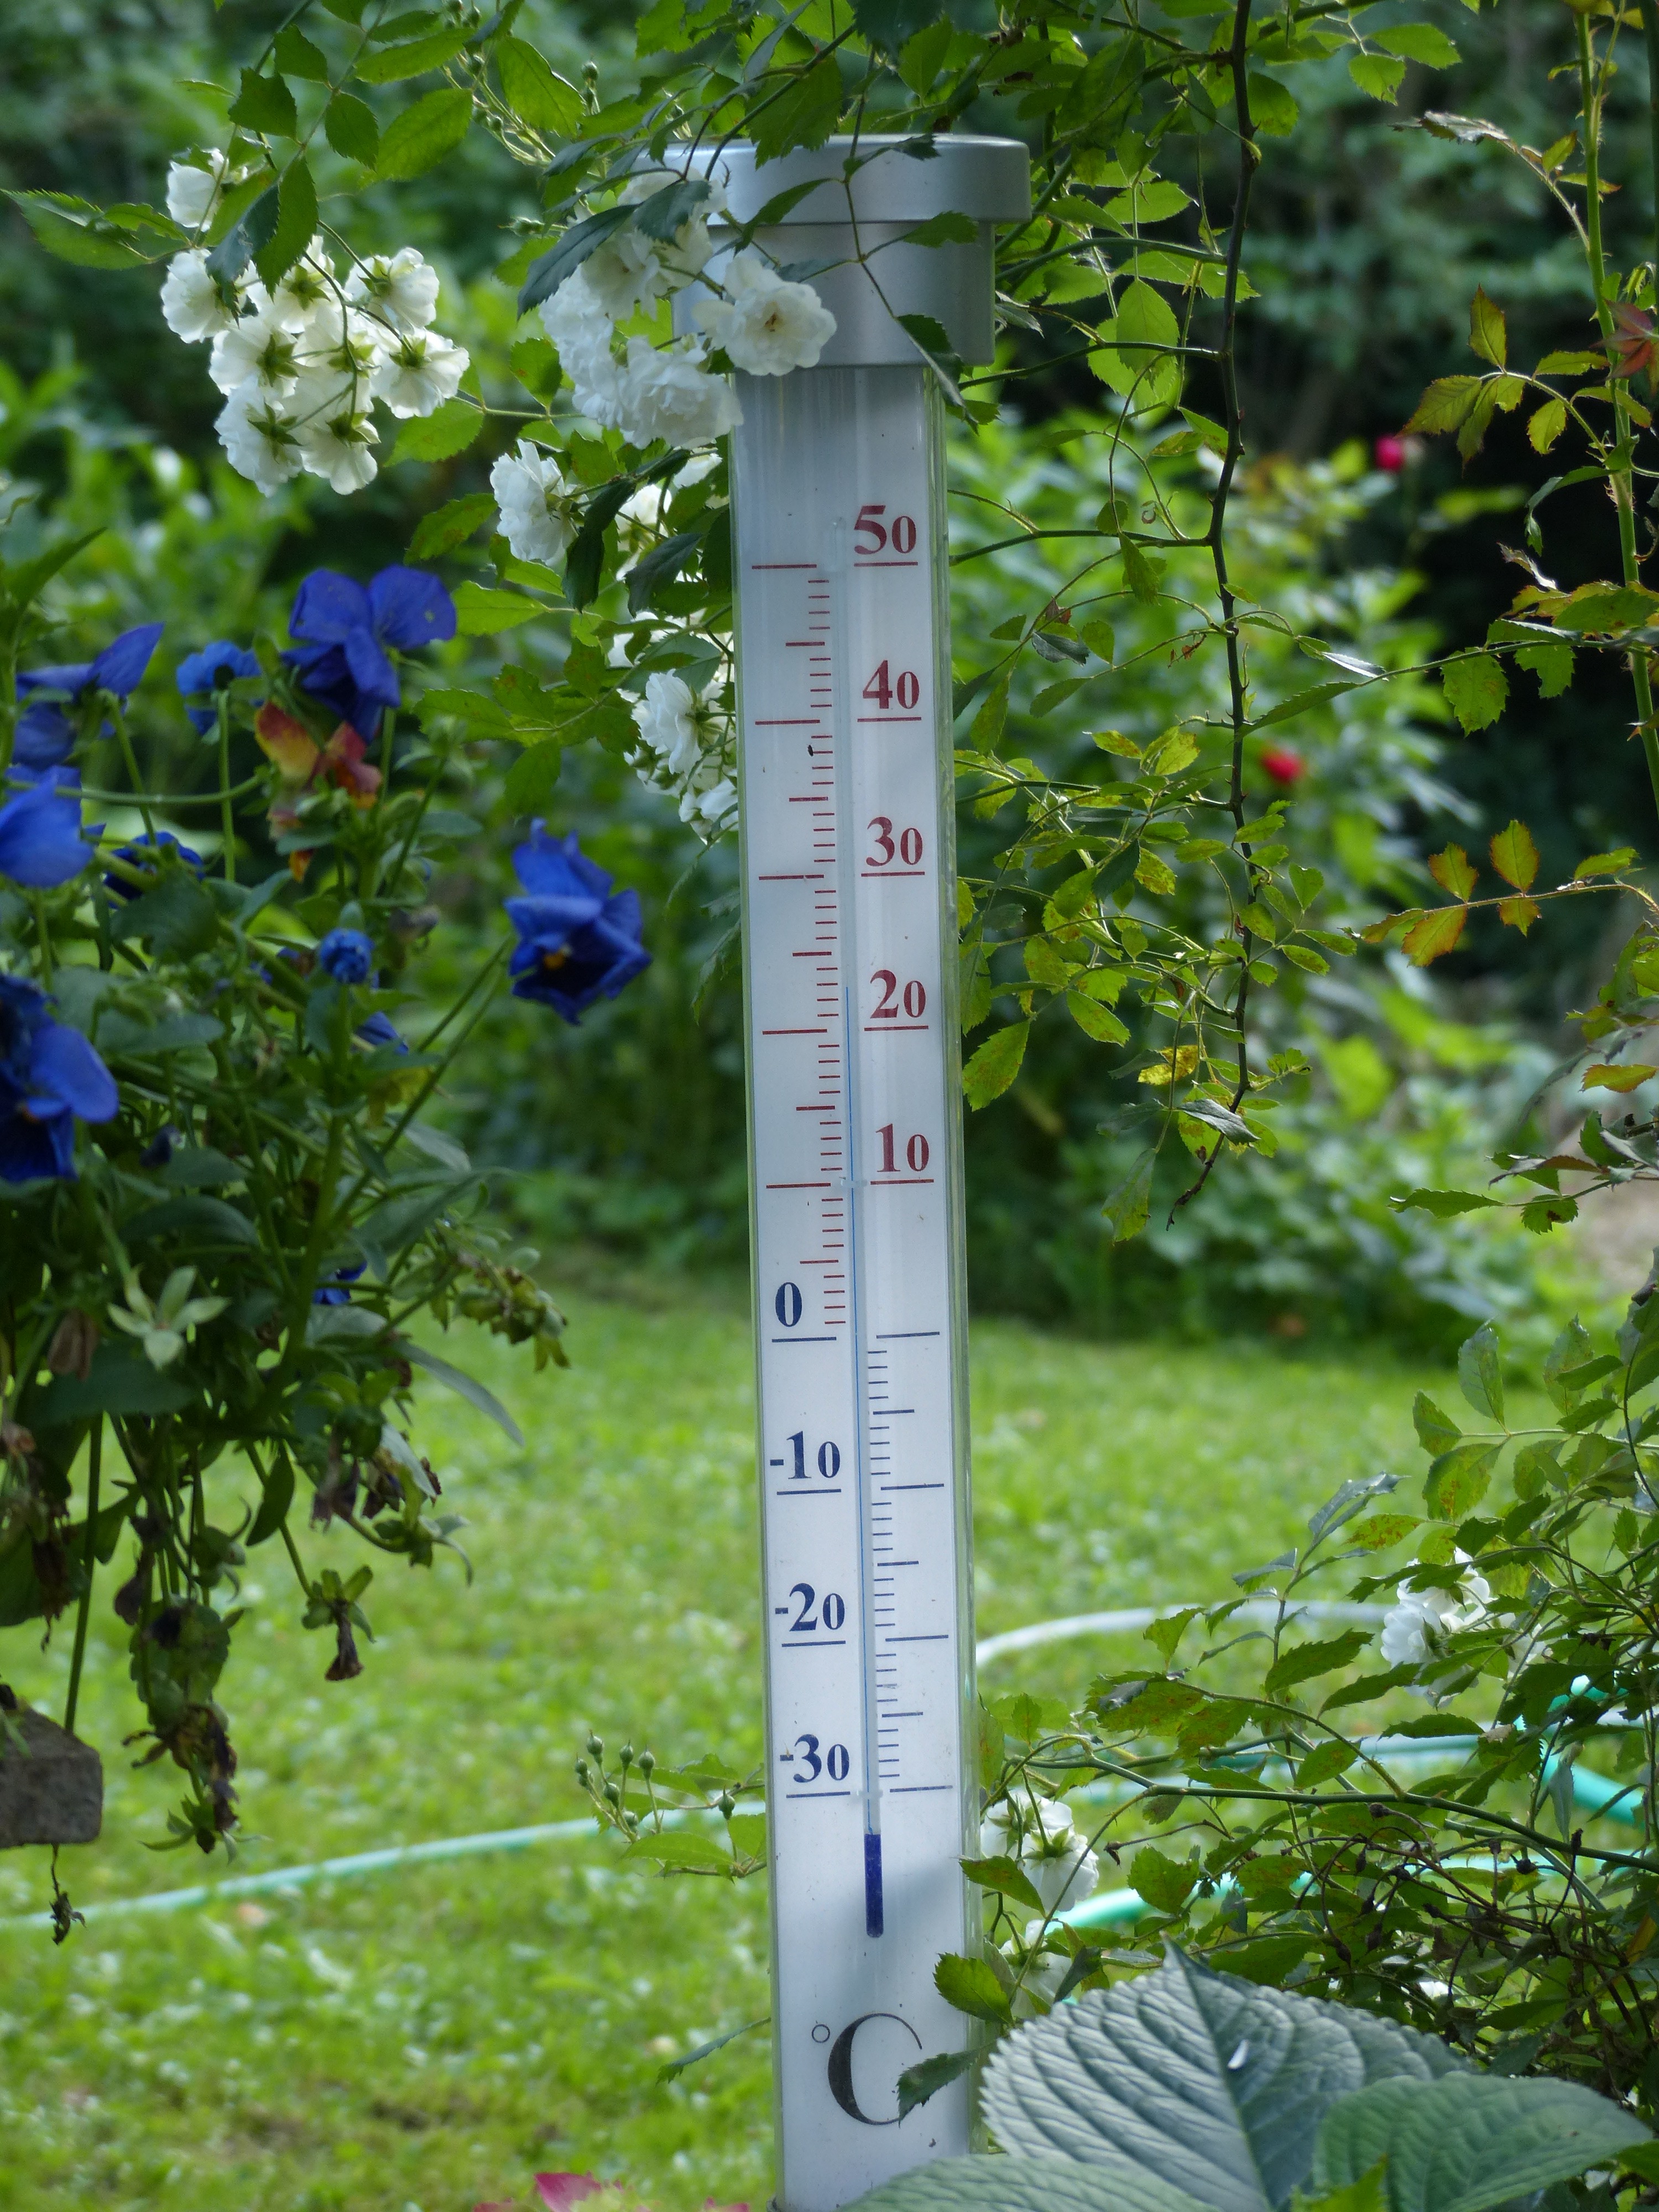
tree, plant, lawn, flower, green, weather, botany, measure, scale, garden, flora, flowers, thermometer, temperature, degree, outdoor structure, degrees celsius, aussentempteratur, air temperature